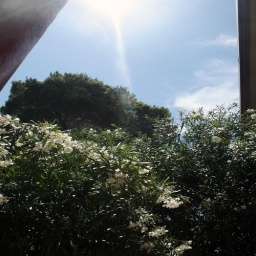
The light cast a ray on the biggest tree at bel air as the white flowers below it open.